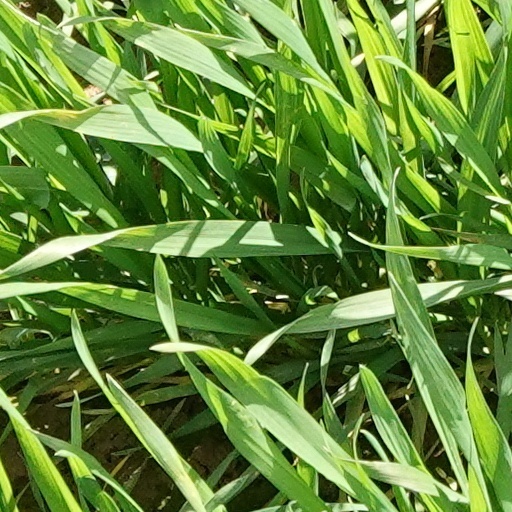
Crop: wheat